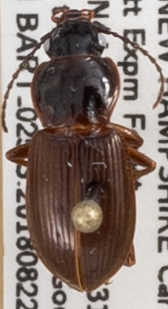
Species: Pterostichus pensylvanicus
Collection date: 2018-08-22
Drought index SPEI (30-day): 0.518
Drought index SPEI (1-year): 0.17
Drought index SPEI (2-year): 0.526